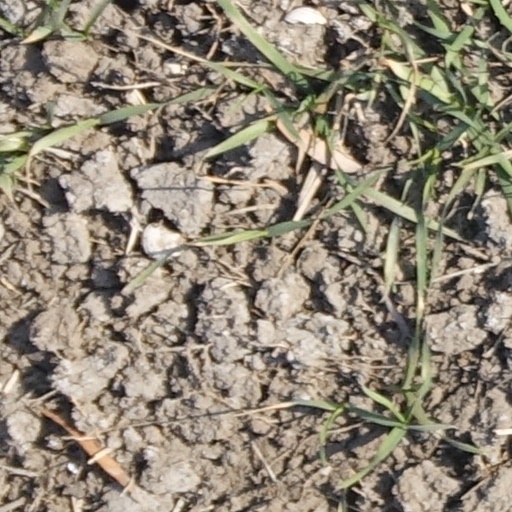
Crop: wheat